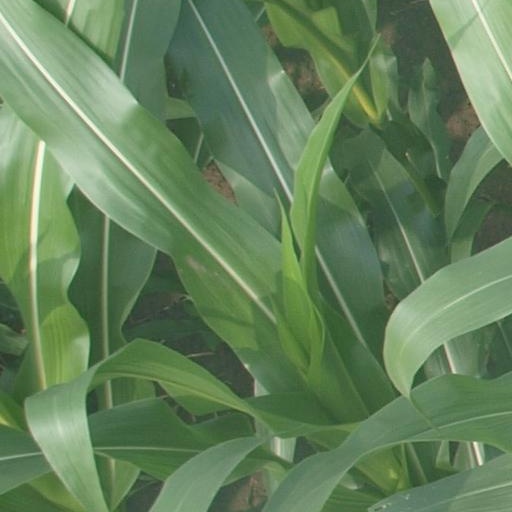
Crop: maize; corn